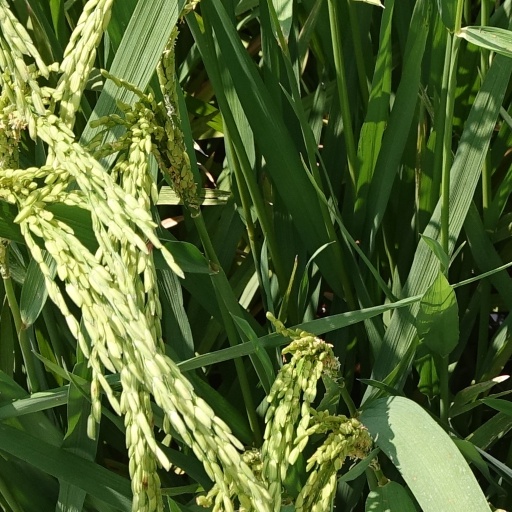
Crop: rice